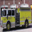
Label: truck